Question: Please indicate a possible affordance area of bicycle that can be used for sitting
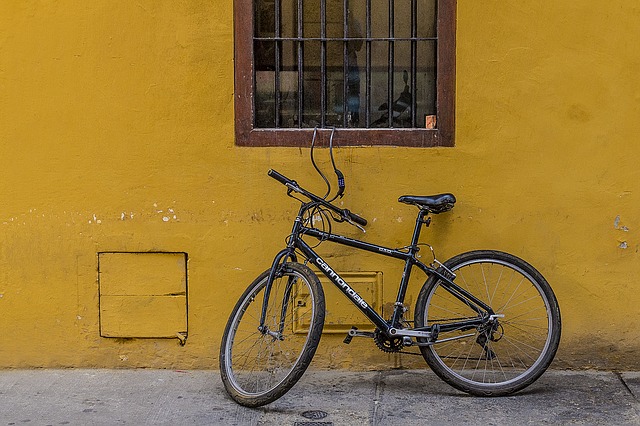
Answer: [397, 191, 456, 214]